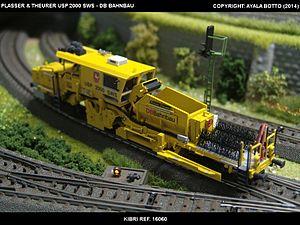
Montlandon est une commune française située dans le département d'Eure-et-Loir en région Centre-Val de Loire.